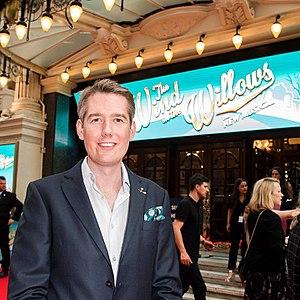
Jamie Hendry est un directeur de théâtre britannique et producteur du West End.